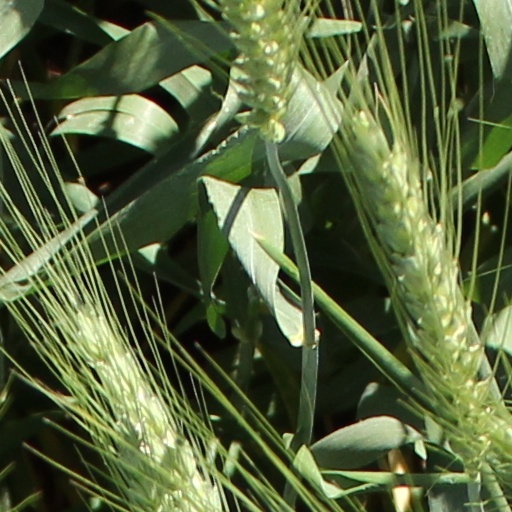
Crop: wheat